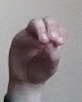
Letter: ha